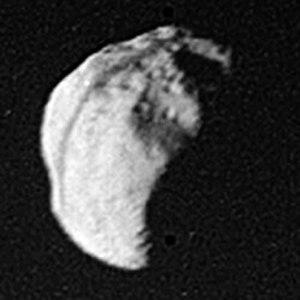
Épiméthée est le cinquième satellite naturel de Saturne. Son nom vient d'Épiméthée, un Titan de la mythologie grecque, fils de Japet et frère d'Atlas et de Prométhée.